Golden ratio

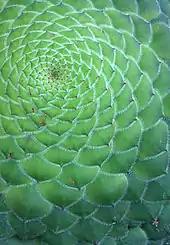
Detail of the saucer plant, "Aeonium tabuliforme", showing the multiple spiral arrangement (parastichy)

Leonardo da Vinci's illustrations of polyhedra in Pacioli's "Divina proportione" have led some to speculate that he incorporated the golden ratio in his paintings. But the suggestion that his "Mona Lisa", for example, employs golden ratio proportions, is not supported by Leonardo's own writings. Similarly, although Leonardo's "Vitruvian Man" is often shown in connection with the golden ratio, the proportions of the figure do not actually match it, and the text only mentions whole number ratios.